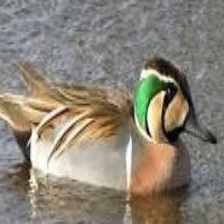
Species: BAIKAL TEAL
Scientific name: ANAS FORMOSA
ImageNet parent category: drake